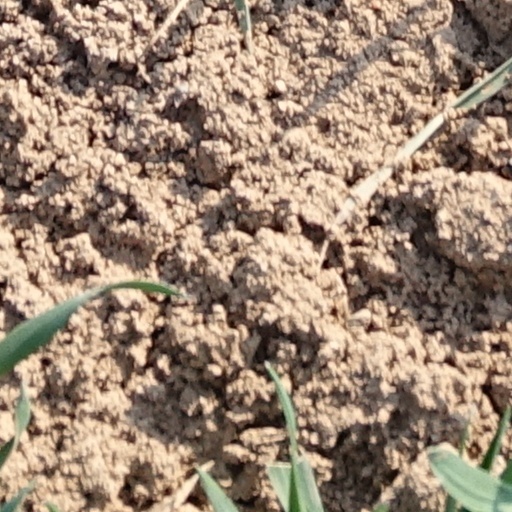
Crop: wheat